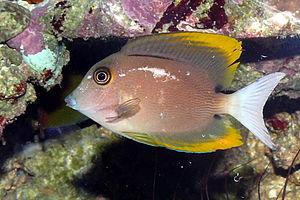
Ctenochaetus est un genre de poissons marins de la famille des Acanthuridae. Le nom du genre vient du grec ktenos, peigne, et de chaite, cheveux. Ces poissons sont appelés dent de peigne en français. Leurs bouche et dents spécialisées caractérisent les membres du genre.